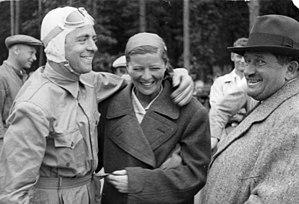
Ferdinand Porsche est un ingénieur inventeur industriel motoriste et designer autrichien, naturalisé allemand, pionnier de l’industrie automobile et aéronautique, fondateur de Lohner-Porsche vers 1900, Porsche en 1931, et Volkswagen en 1937.